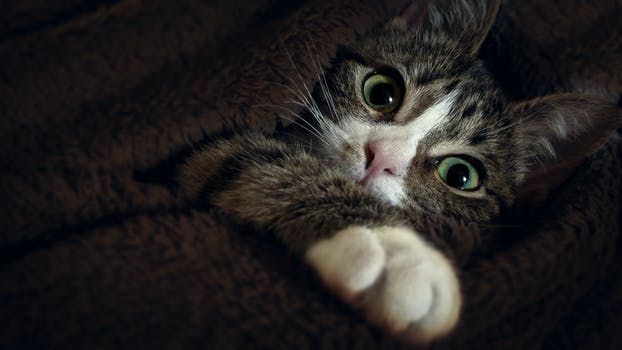
Label: No Watermark